Nintendo 64 accessories

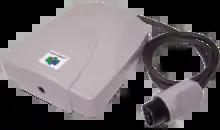
VRU (Voice Recognition Unit)

The VRU or Voice Recognition Unit (NUS-020, NUS-021, NUS-022, and NUS-025) is compatible with only two games: "Hey You, Pikachu!" and "Densha de Go! 64". "Hey You, Pikachu!" is packaged with the VRU and requires it, while the VRU is not required for gameplay in "Densha de Go! 64" but does include it in the box. The VRU consists of a ballast (NUS-020) connected to controller port 4, a microphone (NUS-021), a yellow foam cover for the microphone, and a clip for clipping the microphone to the controller (NUS-025, bundled with "Hey You, Pikachu!") or a plastic neck holder for hands-free usage (NUS-022, bundled with "Densha de Go! 64"). The VRU is calibrated for best recognition of a high-pitched voice, such as a small child's, and other voices are less likely be recognized properly by the VRU.